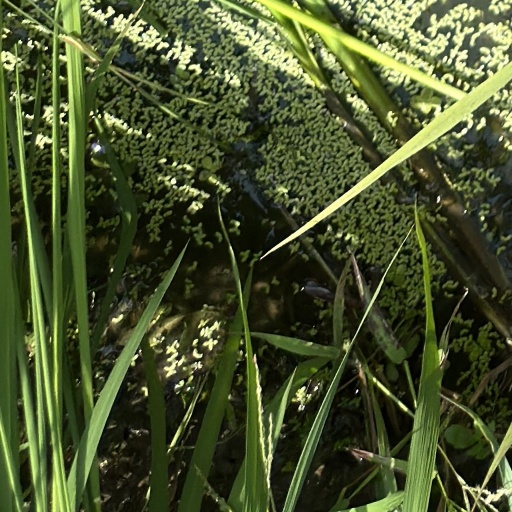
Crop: rice